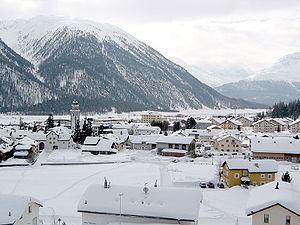
Bever est une commune suisse du canton des Grisons.